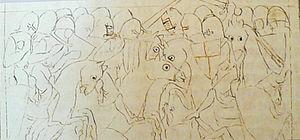
La bataille de Baziège (1219). Occitan
Cette page concerne l'année 1218 du calendrier julien.
Baziège est une commune française située dans le département de la Haute-Garonne, en région Occitanie.